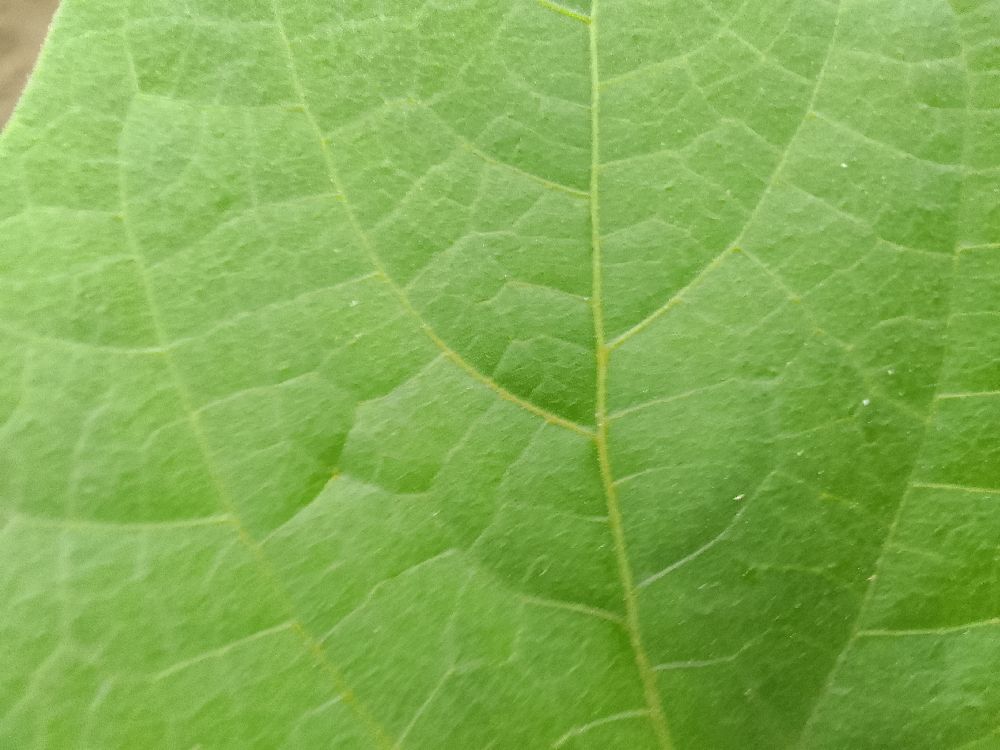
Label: healthy